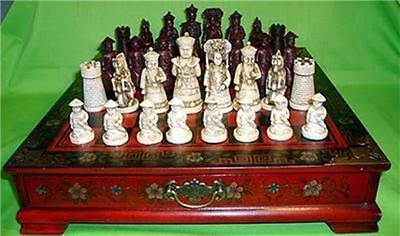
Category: table